Diakopto–Kalavryta railway

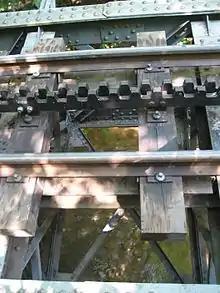
The rack on the river bridge

The railway is single line with gauge. It climbs from sea level to in with a maximum gradient of 17.5%. There are three sections with Abt system rack for a total of 3.8 km. Maximum speed is for adhesion sections and for rack sections.